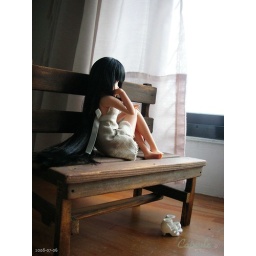
Put her shoes under the chair